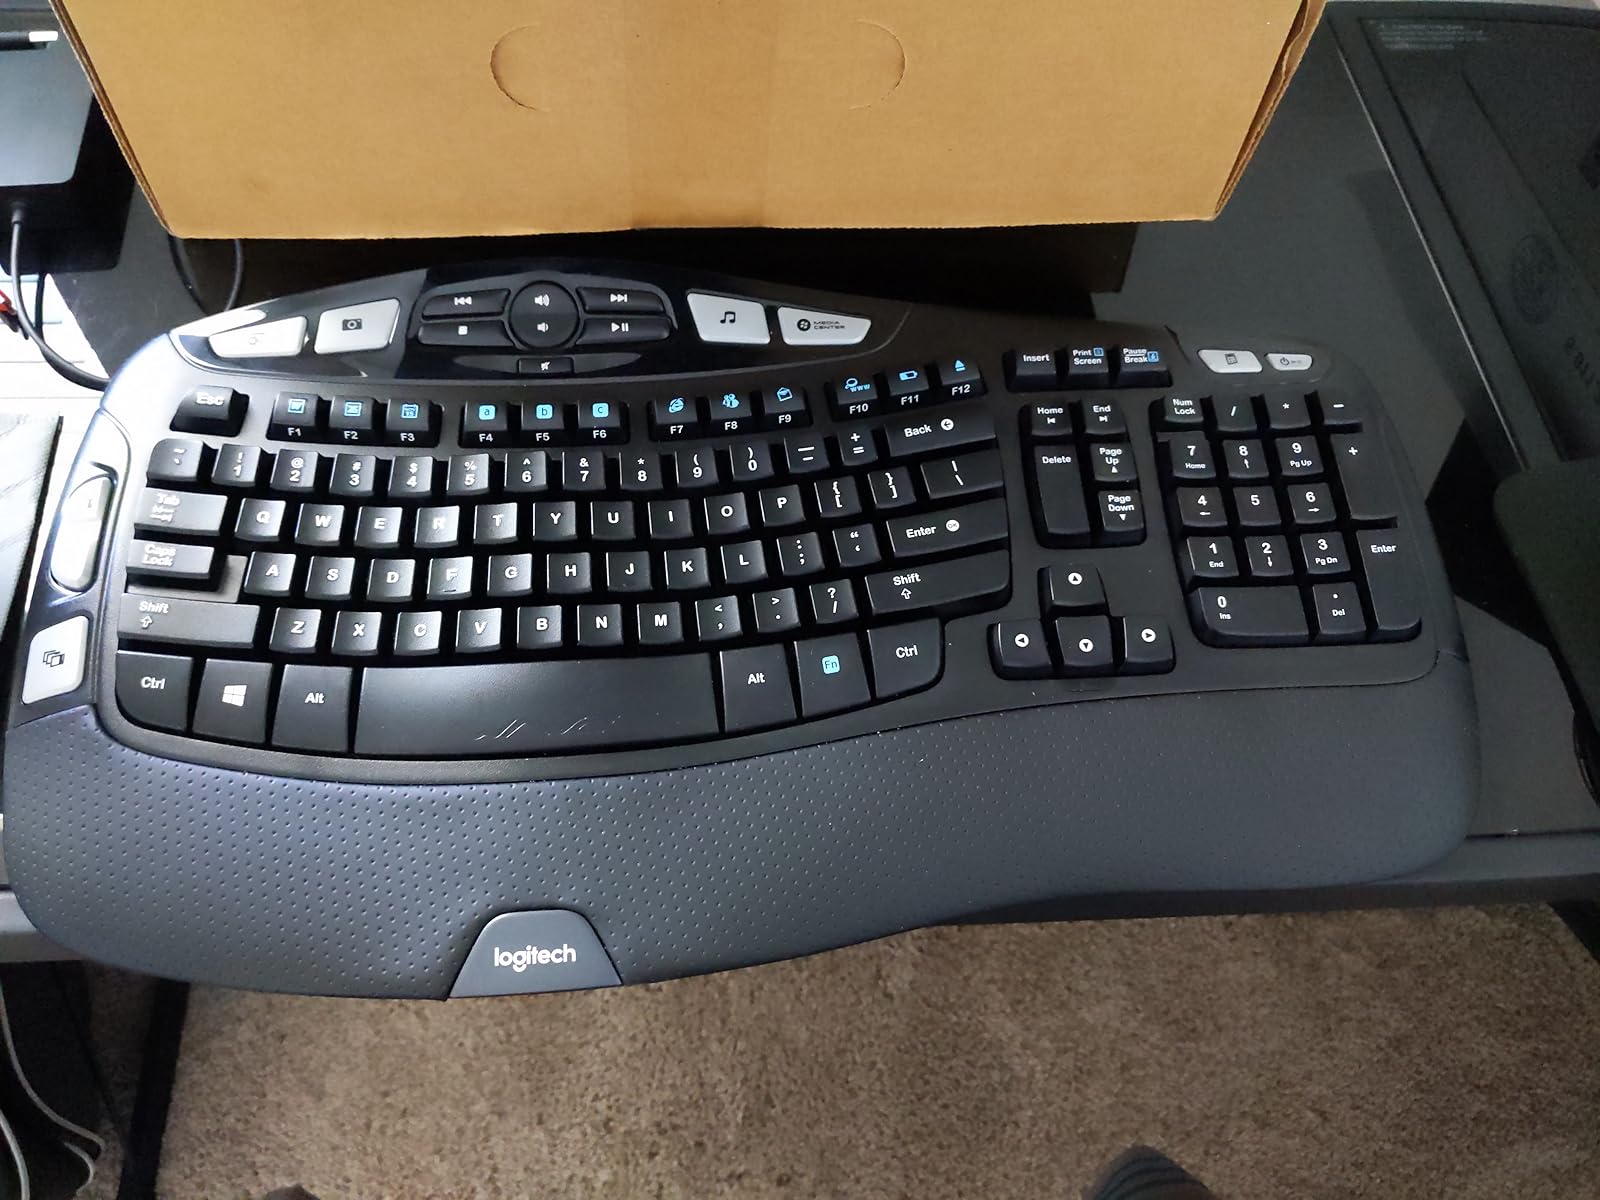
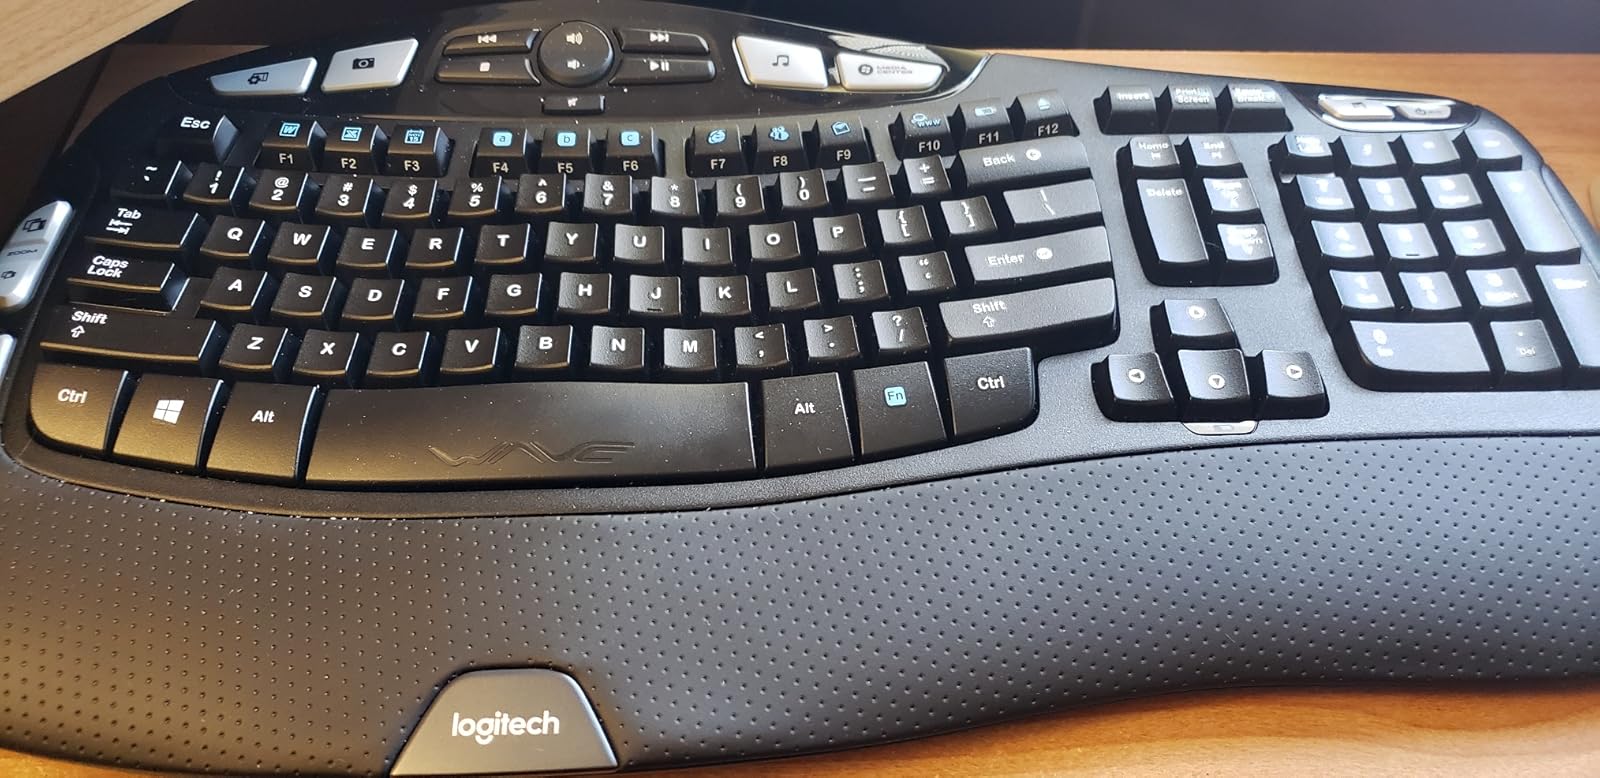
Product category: keyboard
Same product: yes